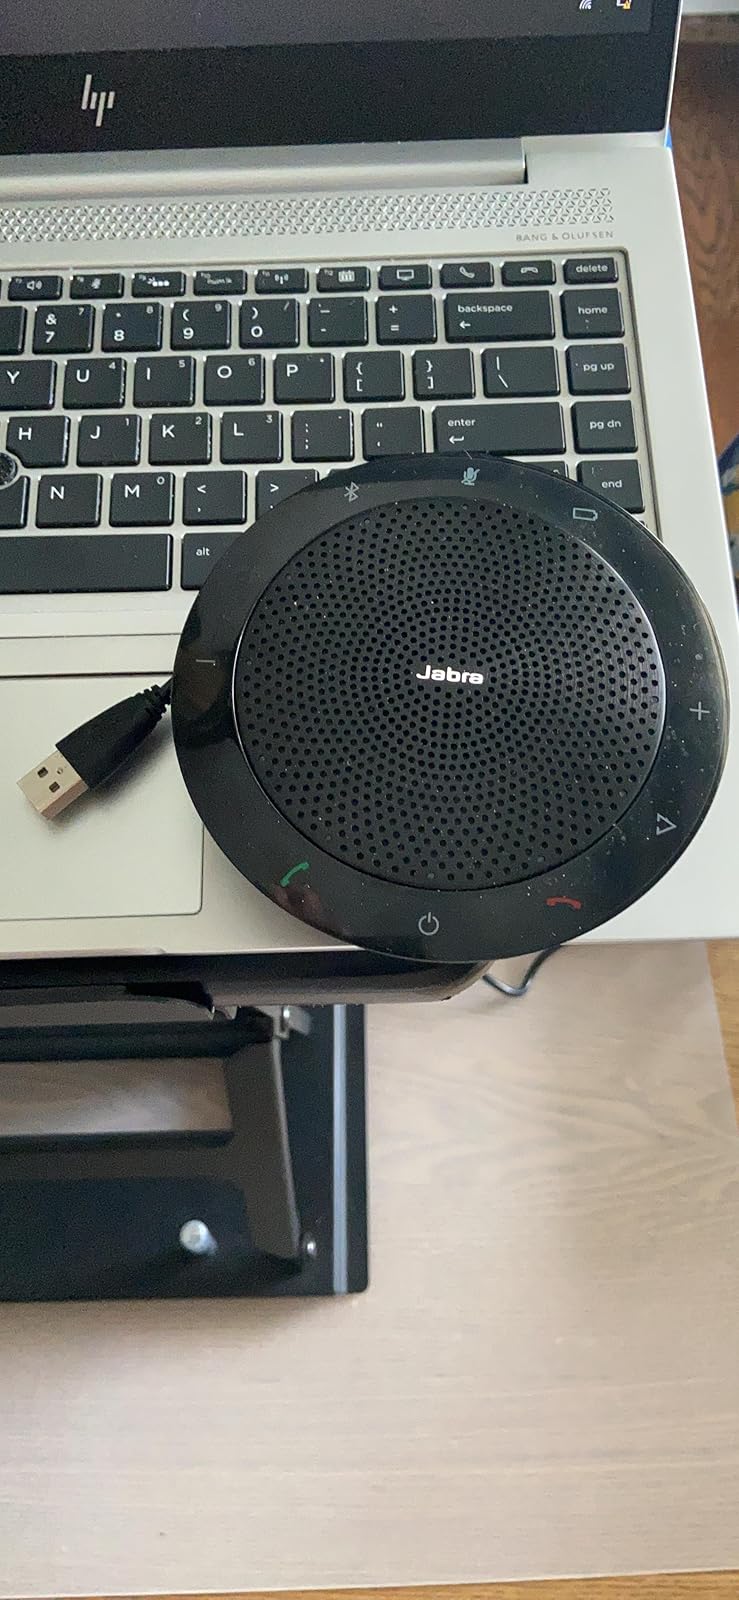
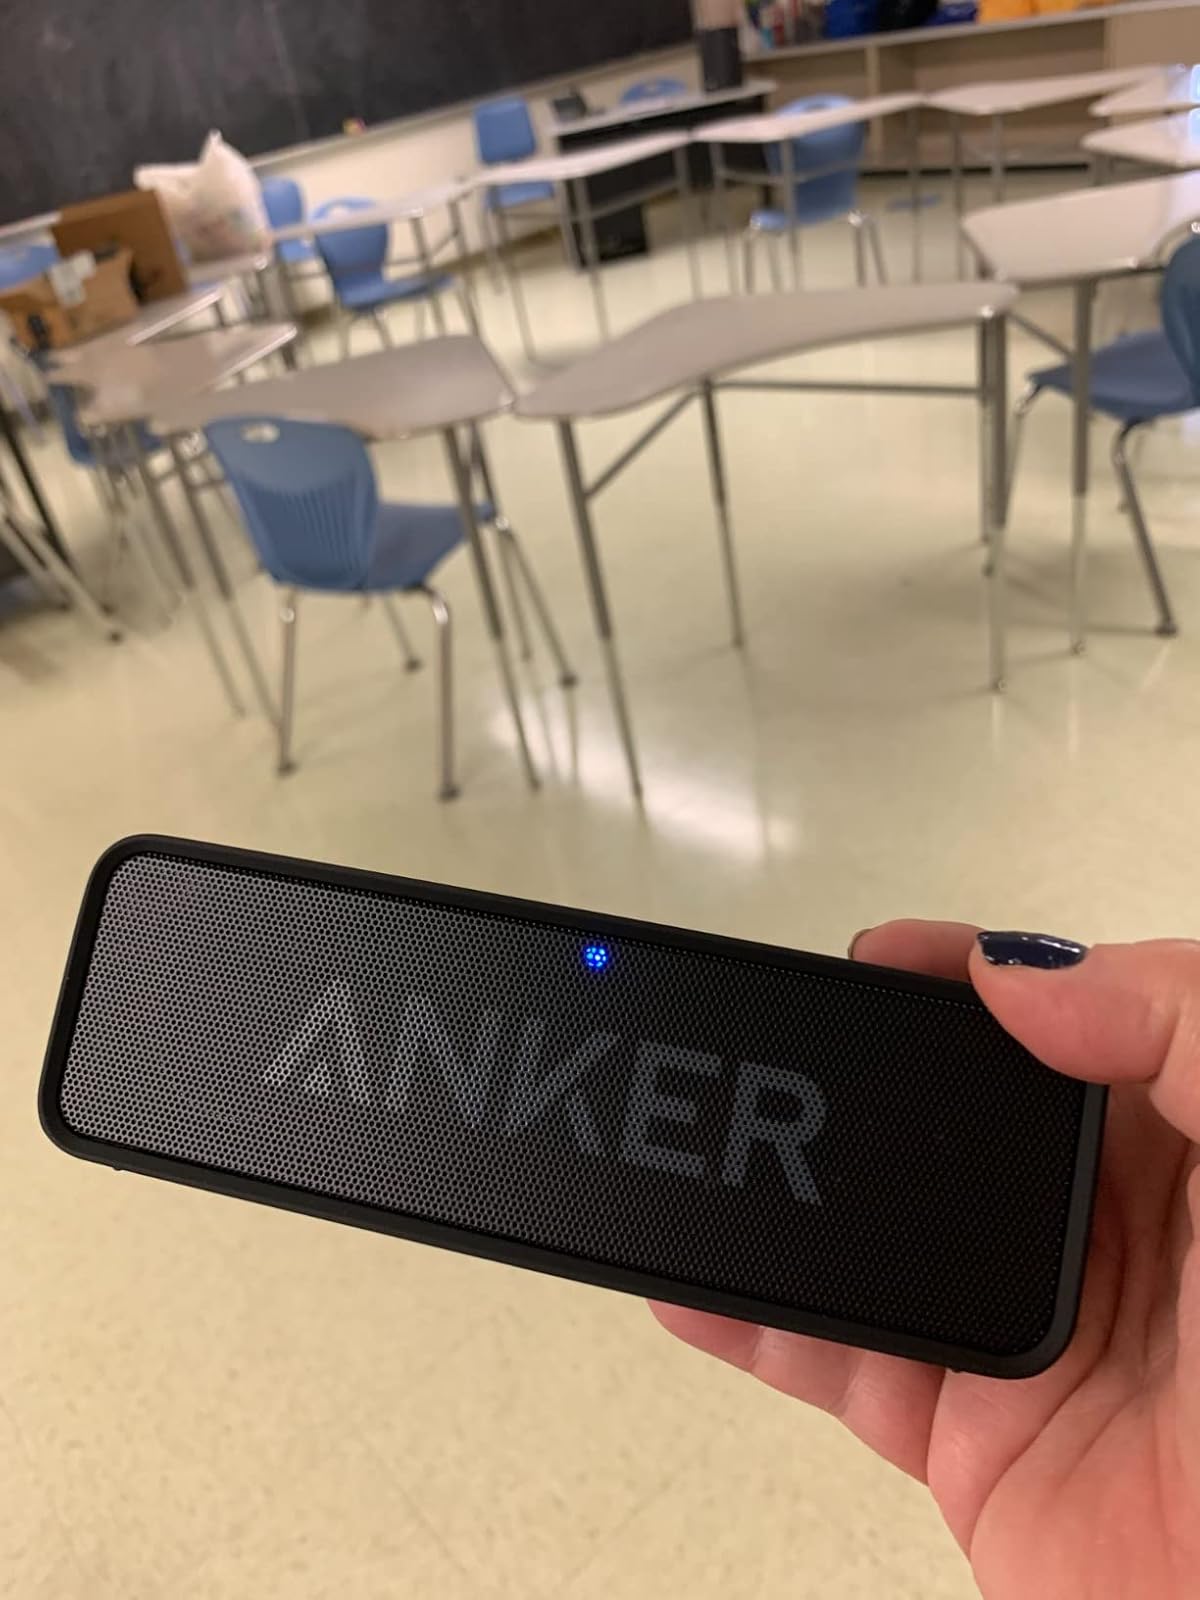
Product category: speaker
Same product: no